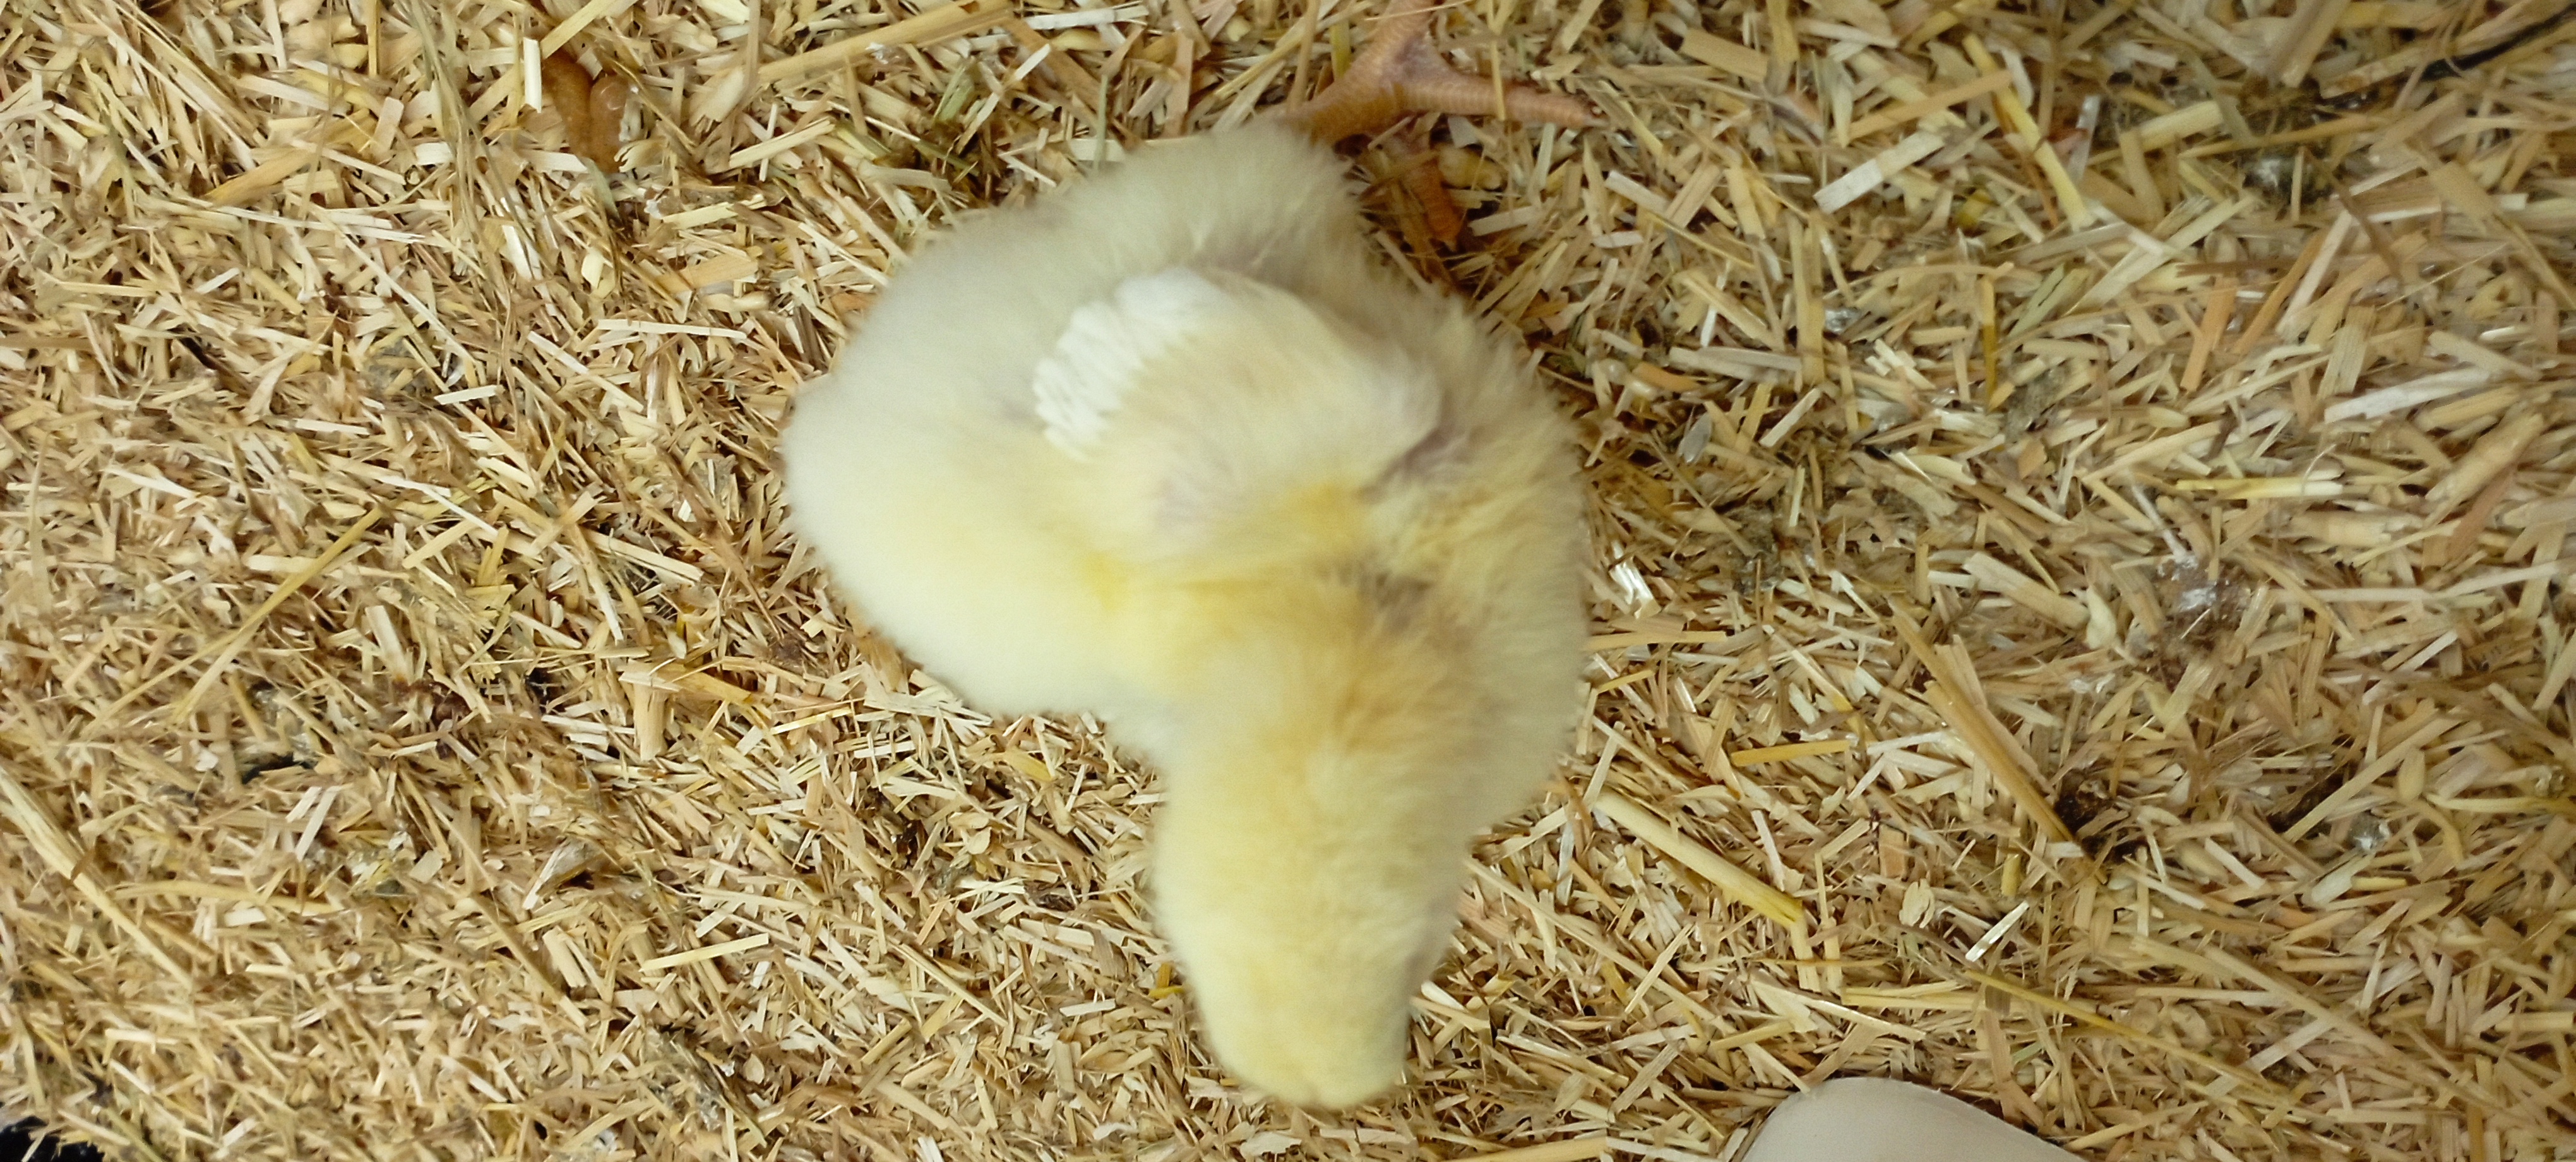
Weight: 184 g